Muar (town)

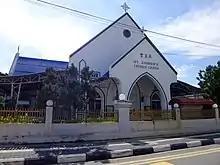
Saint Andrew's Catholic Church, established in December 1909.

Muar is internationally well known as the hub of the furniture industry of Malaysia. Industrial estates within Muar district are located at Tanjung Agas, Bukit Bakri, Jorak, Parit Bakar, Pagoh and Tangkak. There are notably three big factories of multinational companies, i.e. STMicroelectronics, Micron Technology and Pioneer Corporation at Tanjung Agas. The town is robust of business and trading activities, with many old traditional Chinese shops offering variety of products at reasonable and attractive prices.